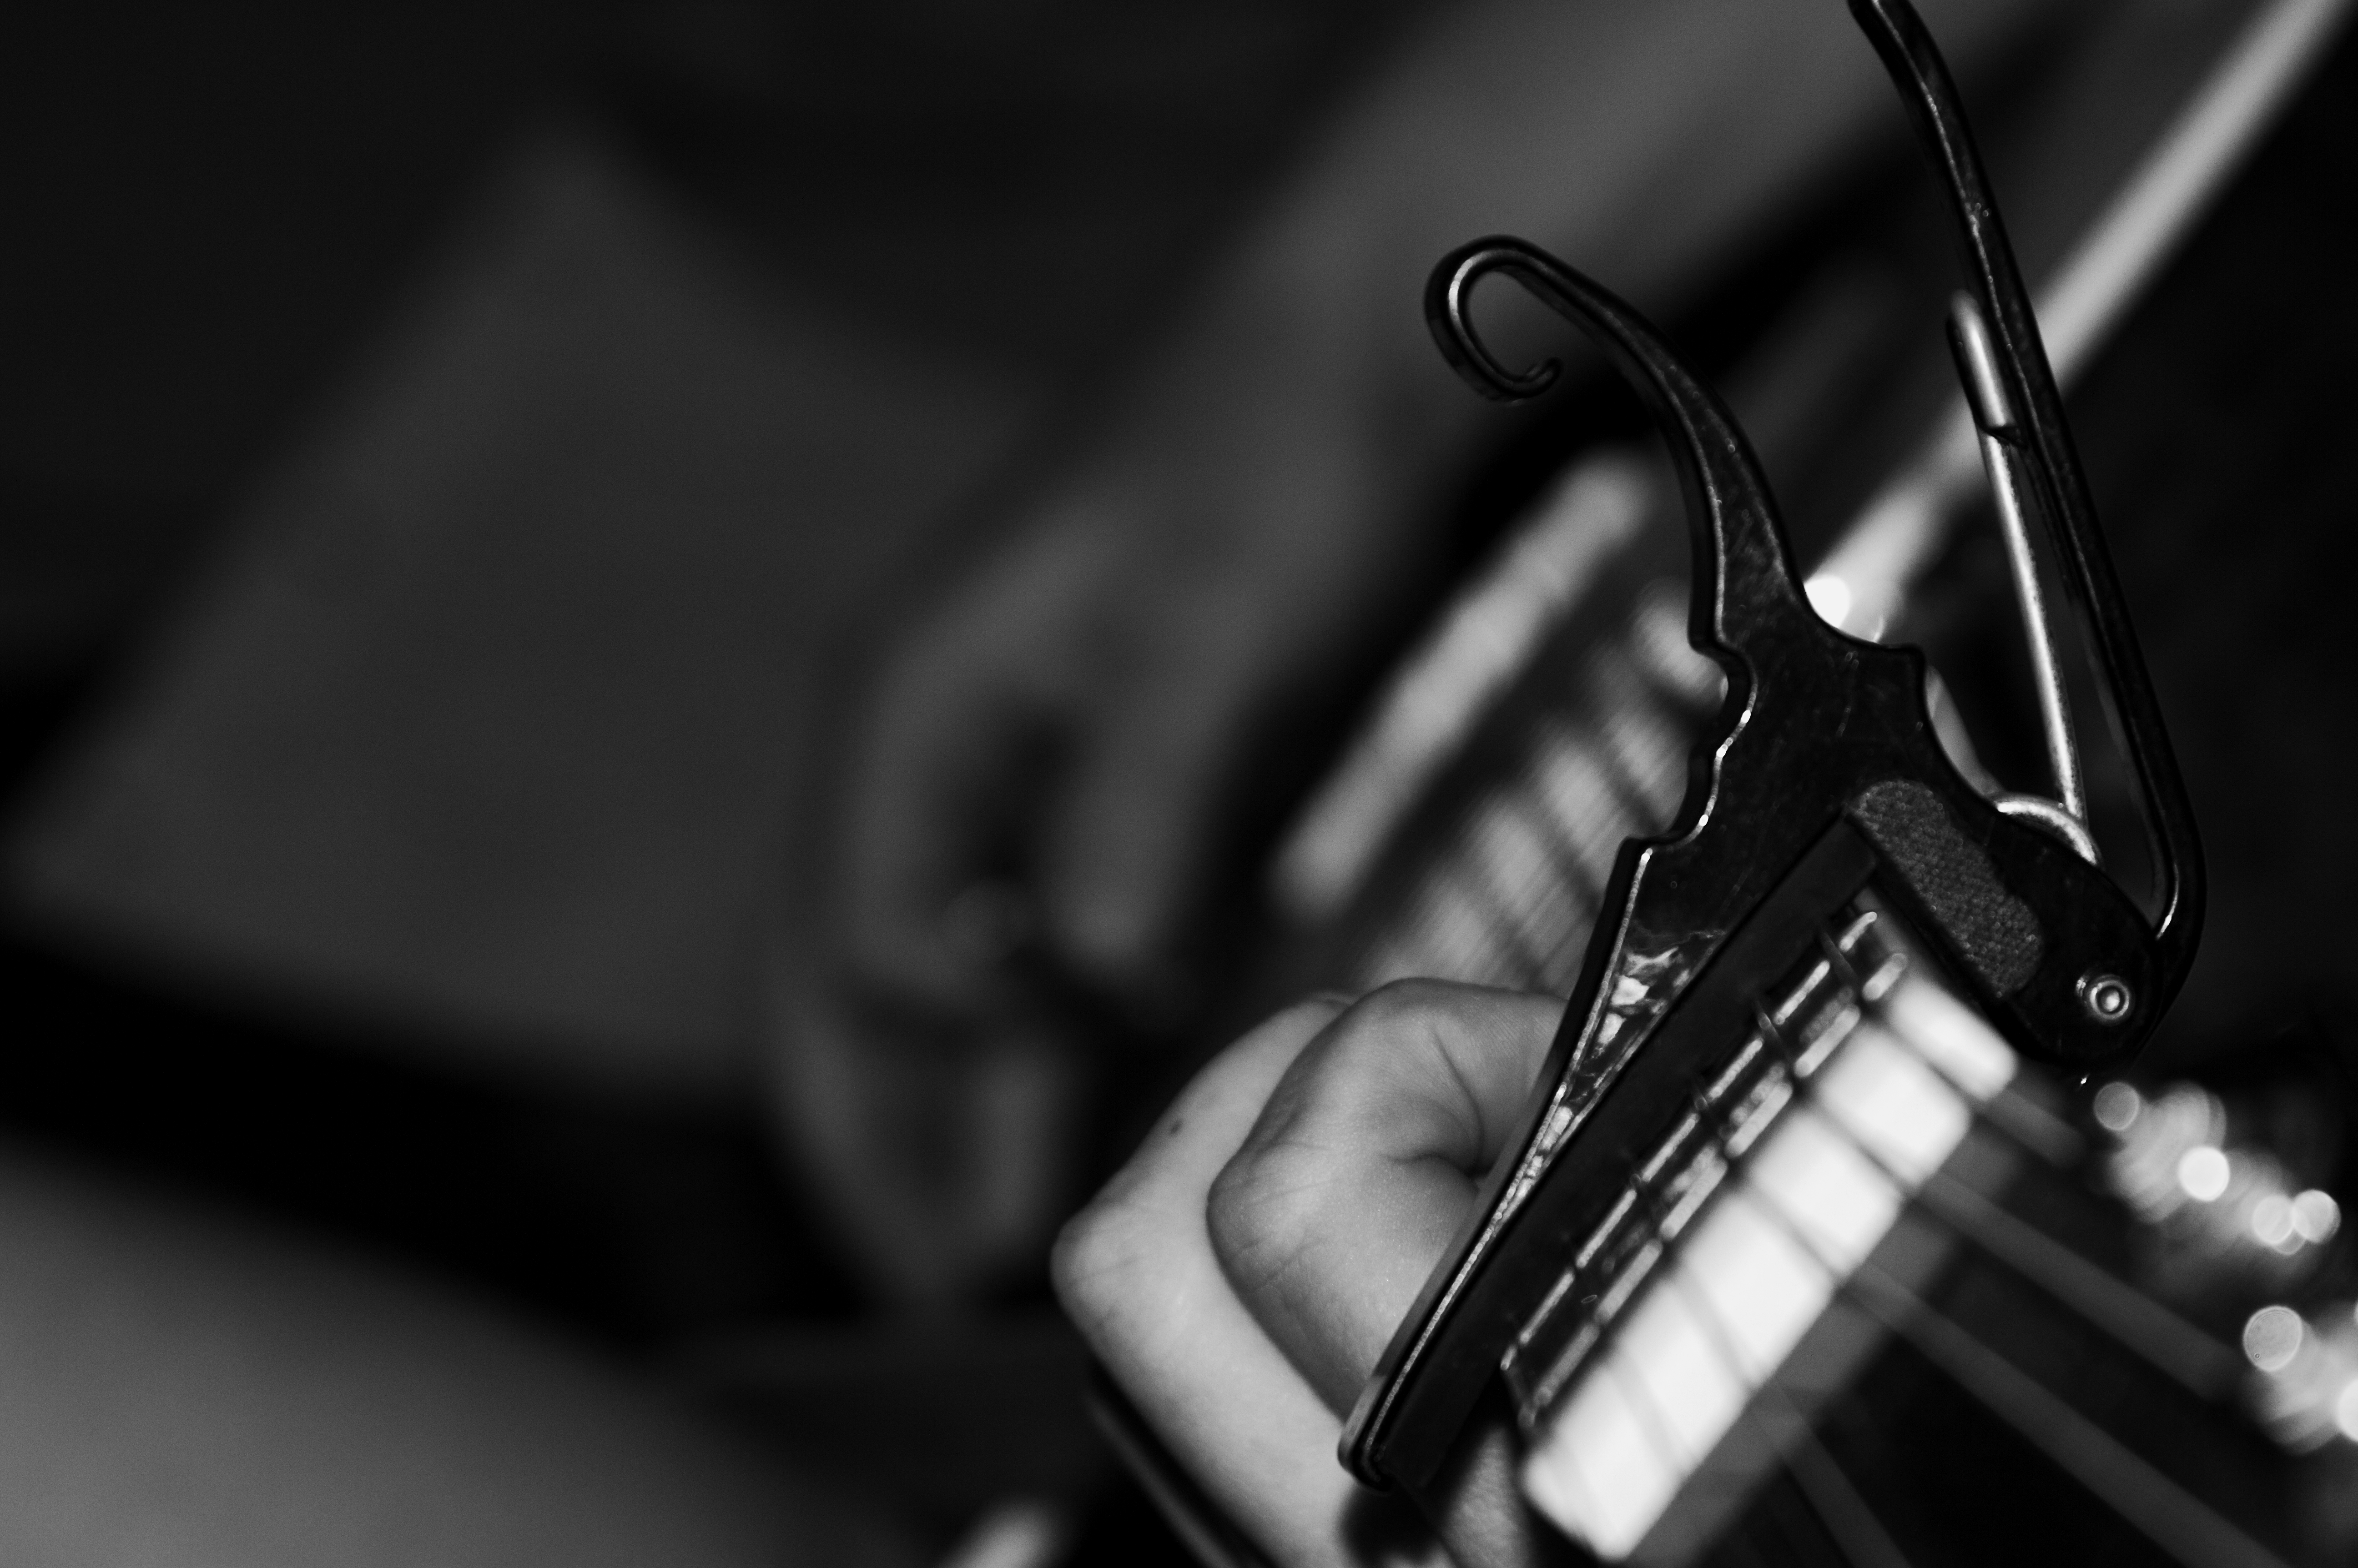
music, light, bokeh, black and white, white, photography, guitar, macro, canon, darkness, black, monochrome, musical instrument, close up, jam, bw, blackandwhite, cool, 7d, cello, guitarist, bass guitar, jamming, monochrome photography, string instrument, bowed string instrument, plucked string instruments